Luštica

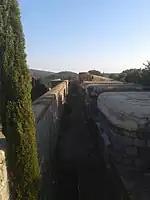
Austro-Hungarian fort Kabala at Luštica

The peninsula also has a significant military history with its location guarding the entrance into the Boka Kotorska, which housed military ports at Tivat during the interbellum and the Cold War period (Yugoslav Navy) as well as in Kotor earlier during the Austro-Hungarian period (Austro-Hungarian Navy).